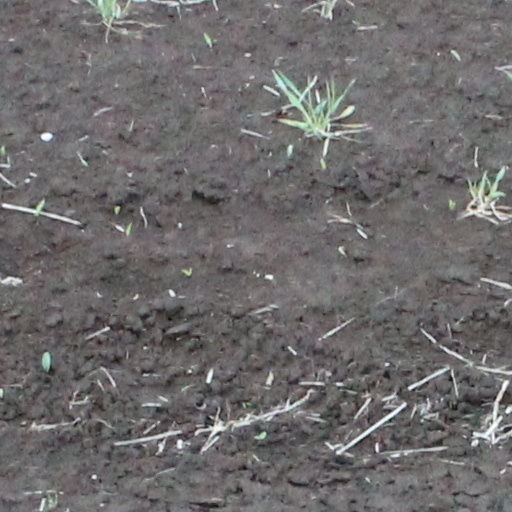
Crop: wheat